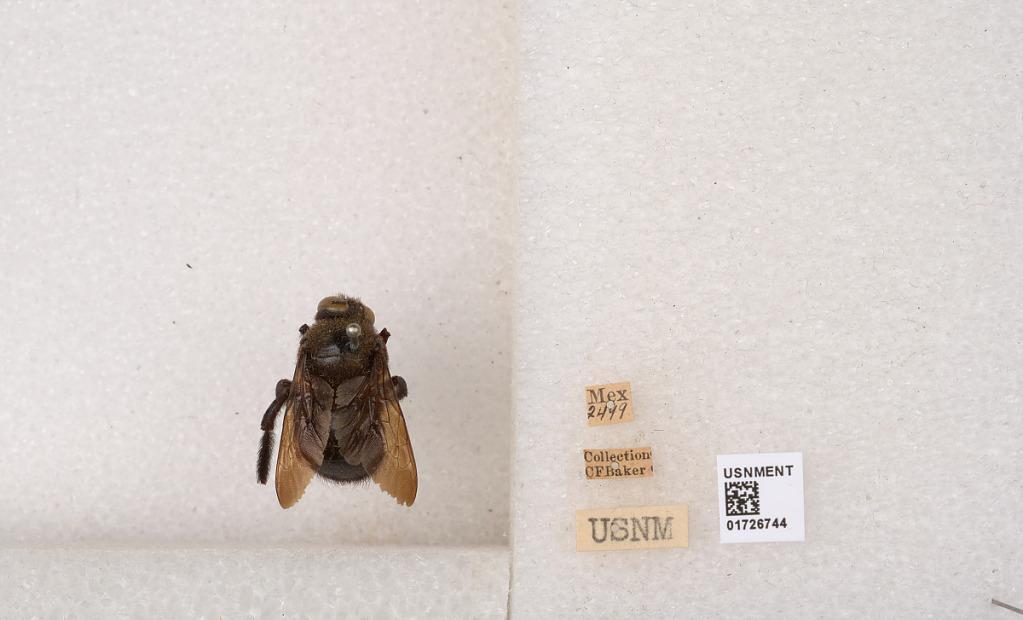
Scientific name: Xylocopa (Notoxylocopa) guatemalensis Cockerell
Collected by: C. Baker
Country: Mexico
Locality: Mex